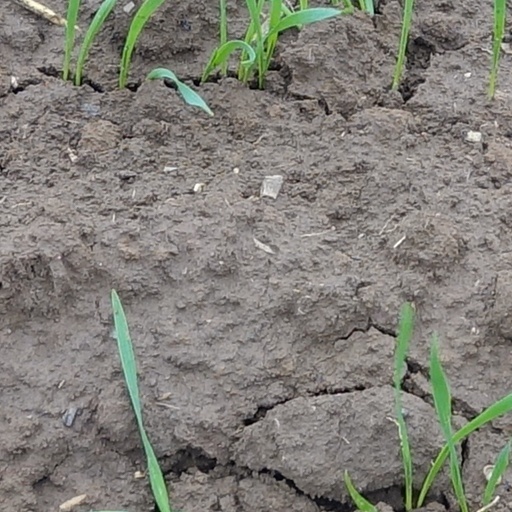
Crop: wheat